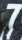
Number: 7